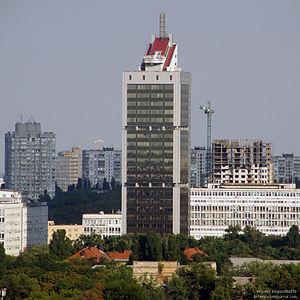
La Tour de la Cour d'appel de Kiev est un gratte-ciel de 127 mètres de hauteur construit à Kiev en Ukraine. La construction de l'immeuble a duré particulièrement longtemps, de 1978 à 2006, avec une interruption dans les années 1990, et une reprise des travaux en 2004.
Depuis la construction du bâtiment du ministère des transports de l'Ukraine en 1986, 56 immeubles d'au moins 100 mètres de hauteur ont été construits à Kiev dans la capitale de l'Ukraine, quasiment tous depuis le début des années 2000.